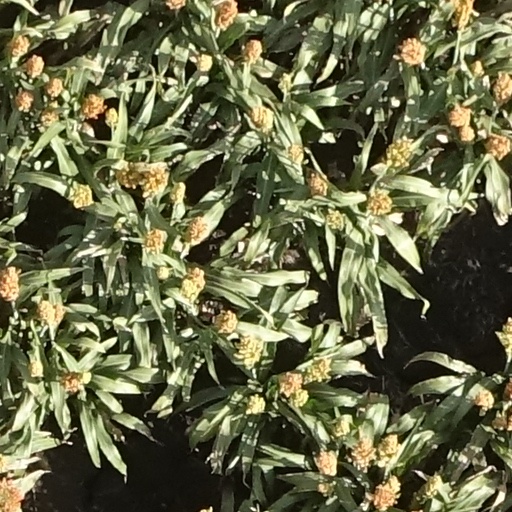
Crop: sorghum